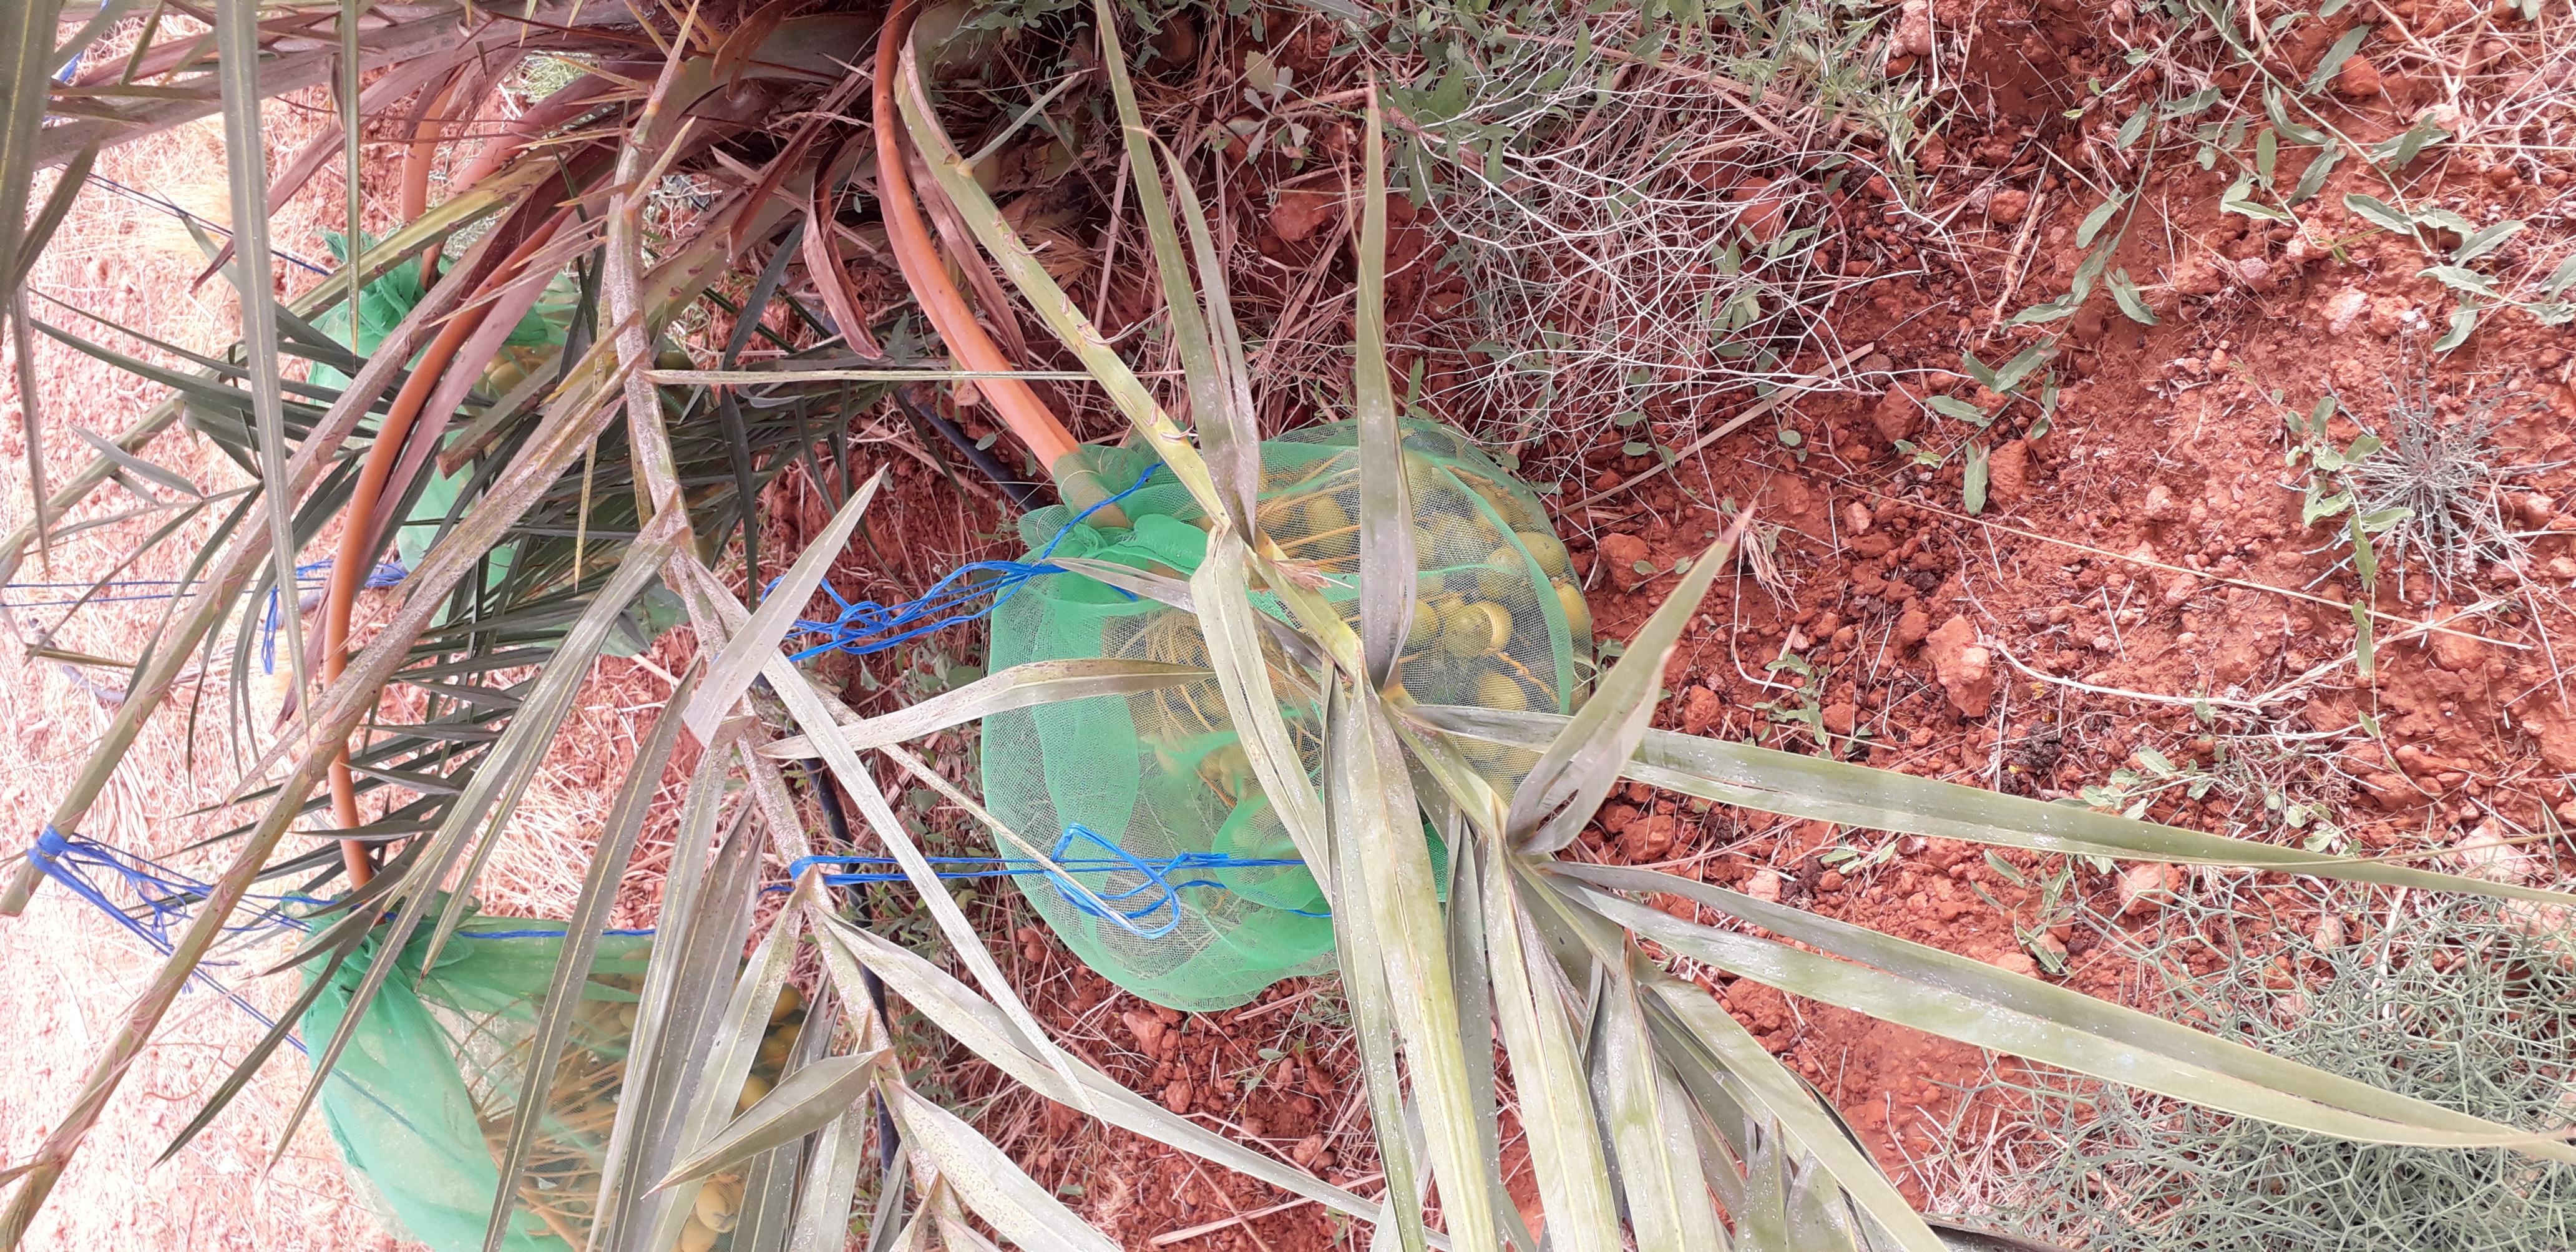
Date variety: Boufagous